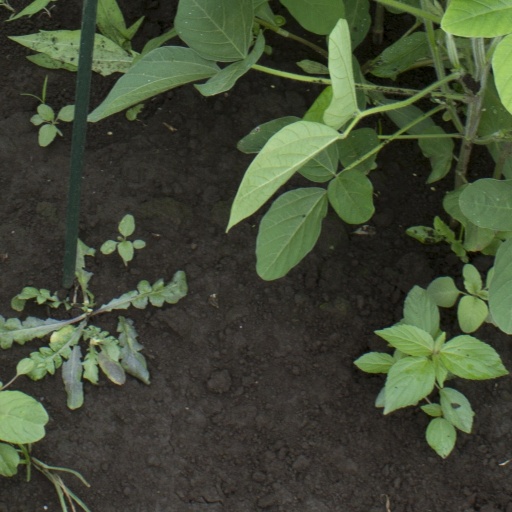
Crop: soybean